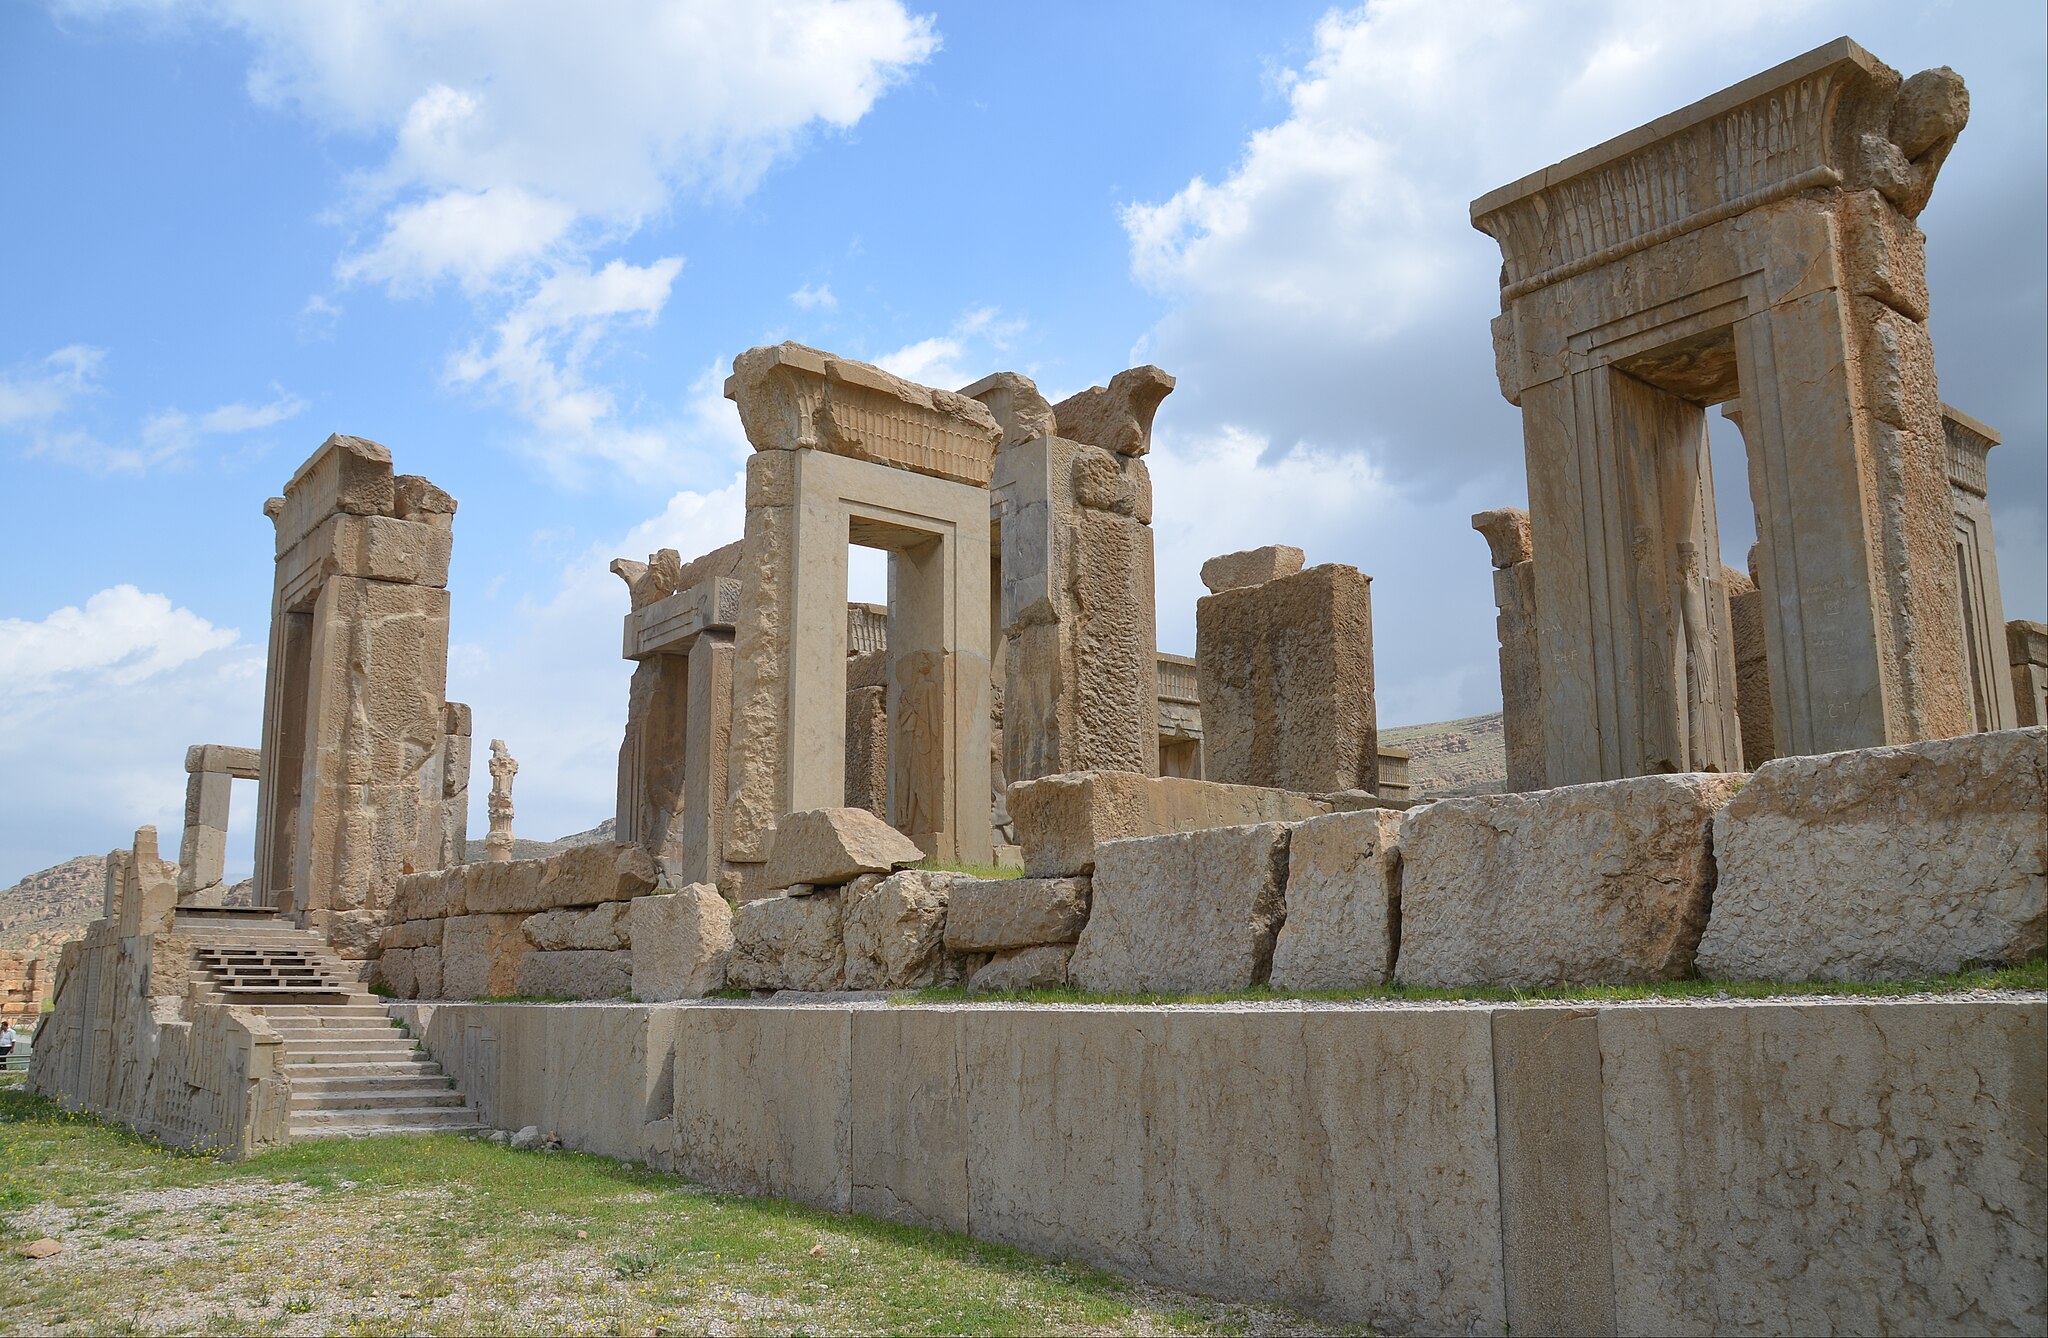
Title: Tachara, Persepolis (1)
Description: Ruins of the Tachara (Palace of Darius) in Persepolis, Persia (Persis/Fars), southwestern Iran
Date: 22 April 2019 (according to Exif data)
Categories: Palace of Darius I in Persepolis, Photographs by Carole Raddato, Flickr images reviewed by FlickreviewR 2, 2019 in Persepolis, Iran photographs taken on 2019-04-22, Western staircase of Tachara